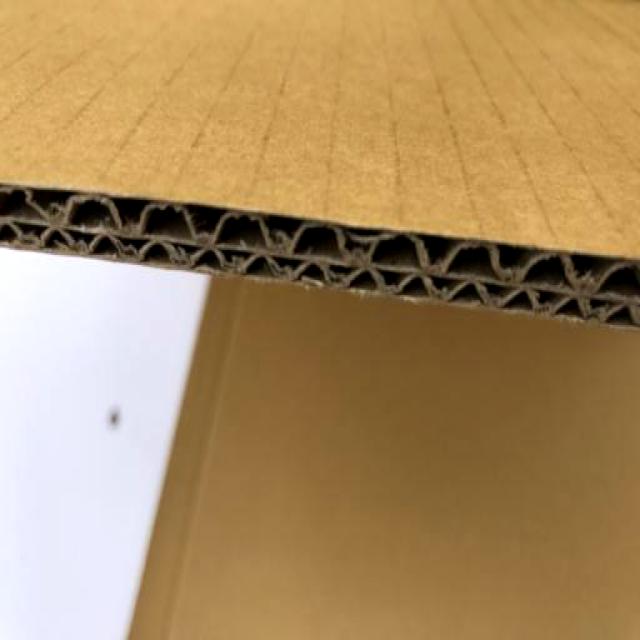
Label: Cardboard